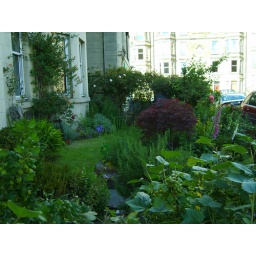
front garden of a ground floor tenement flat near me - with lavender, camomile, gooseberries, currants hollyhocks and honeysuckle